Role Models (2017 film)

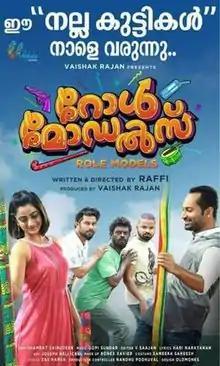
Theatrical release poster

Role Models is a 2017 Indian Malayalam-language romantic comedy-drama film written and directed by Rafi. It stars Fahadh Faasil Along with Namitha Pramod, Vinayakan, Sharaf U Dheen and Vinay Forrt. It was shot in various locations of Goa and Dubai and released on 25 June 2017 in Kerala.